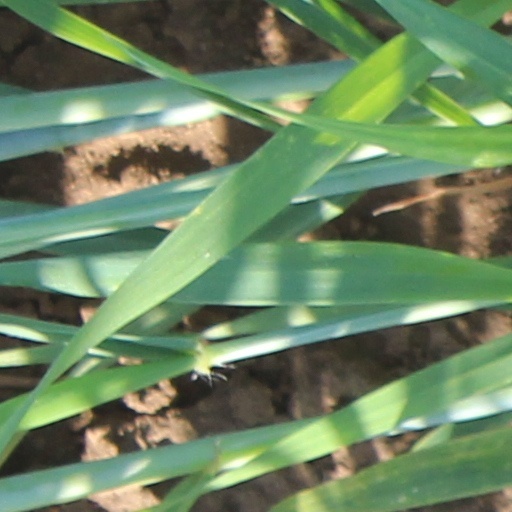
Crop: wheat